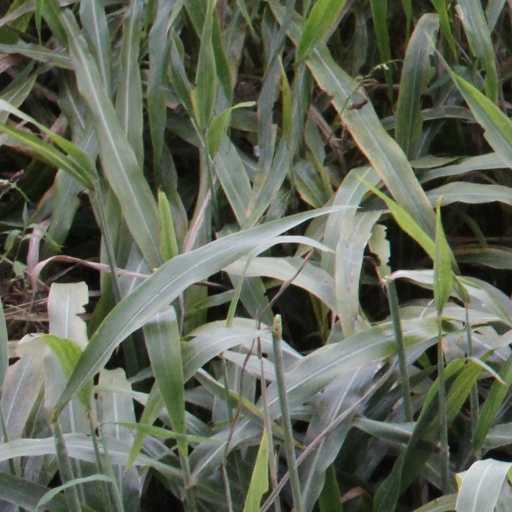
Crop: sorghum